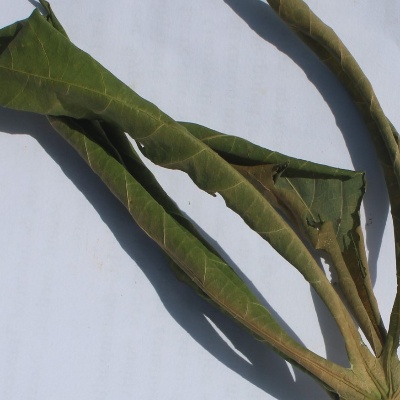
Crop: Cassava
Condition: bacterial blight